Palazzo Gerini

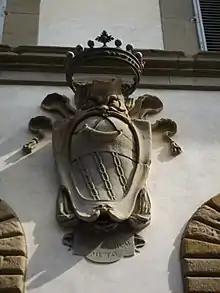
Heraldic Coat of Arms of Gerini family

Via Ricasoli was previously called Via del Cocomero. At the site of this palace in the 15th-century were two houses owned by the Ginori family, who sold it to Piero da Gagliano, who then sold it to the Salviati family in 1579. The Salviati engaged the architect Bernardo Buontalenti to help restructure the site.